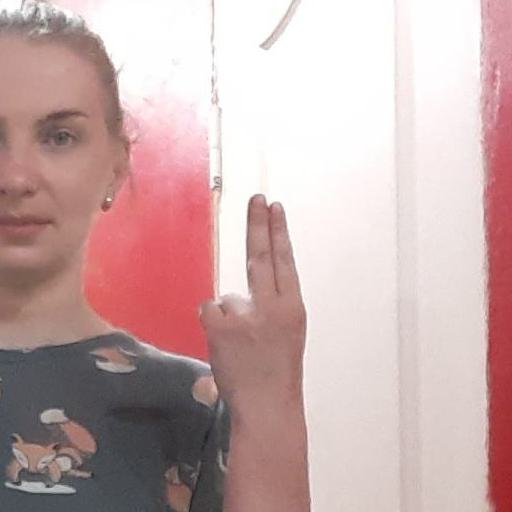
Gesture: two_up_inverted